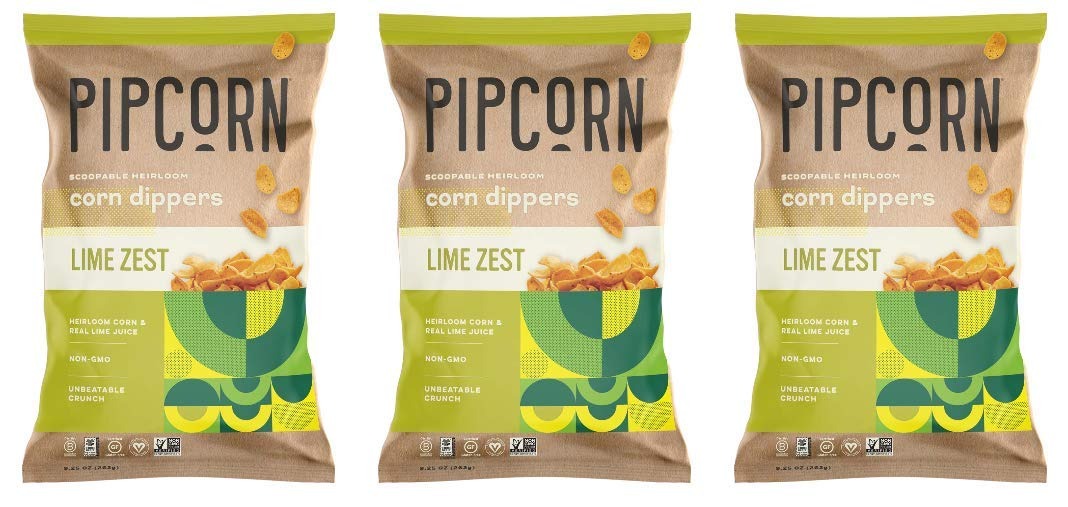
Item Name: Pipcorn Heirloom Corn Dippers - Lime Zest (3 Pack of 9.25oz Bags) - No Artificial Anything, Vegan, 4 Simple Ingredients - Non-GMO Heirloom Corn, Sunflower Oil, Sea Salt, and Lime Juice
Value: 27.75
Unit: Ounce

Price: 6.45